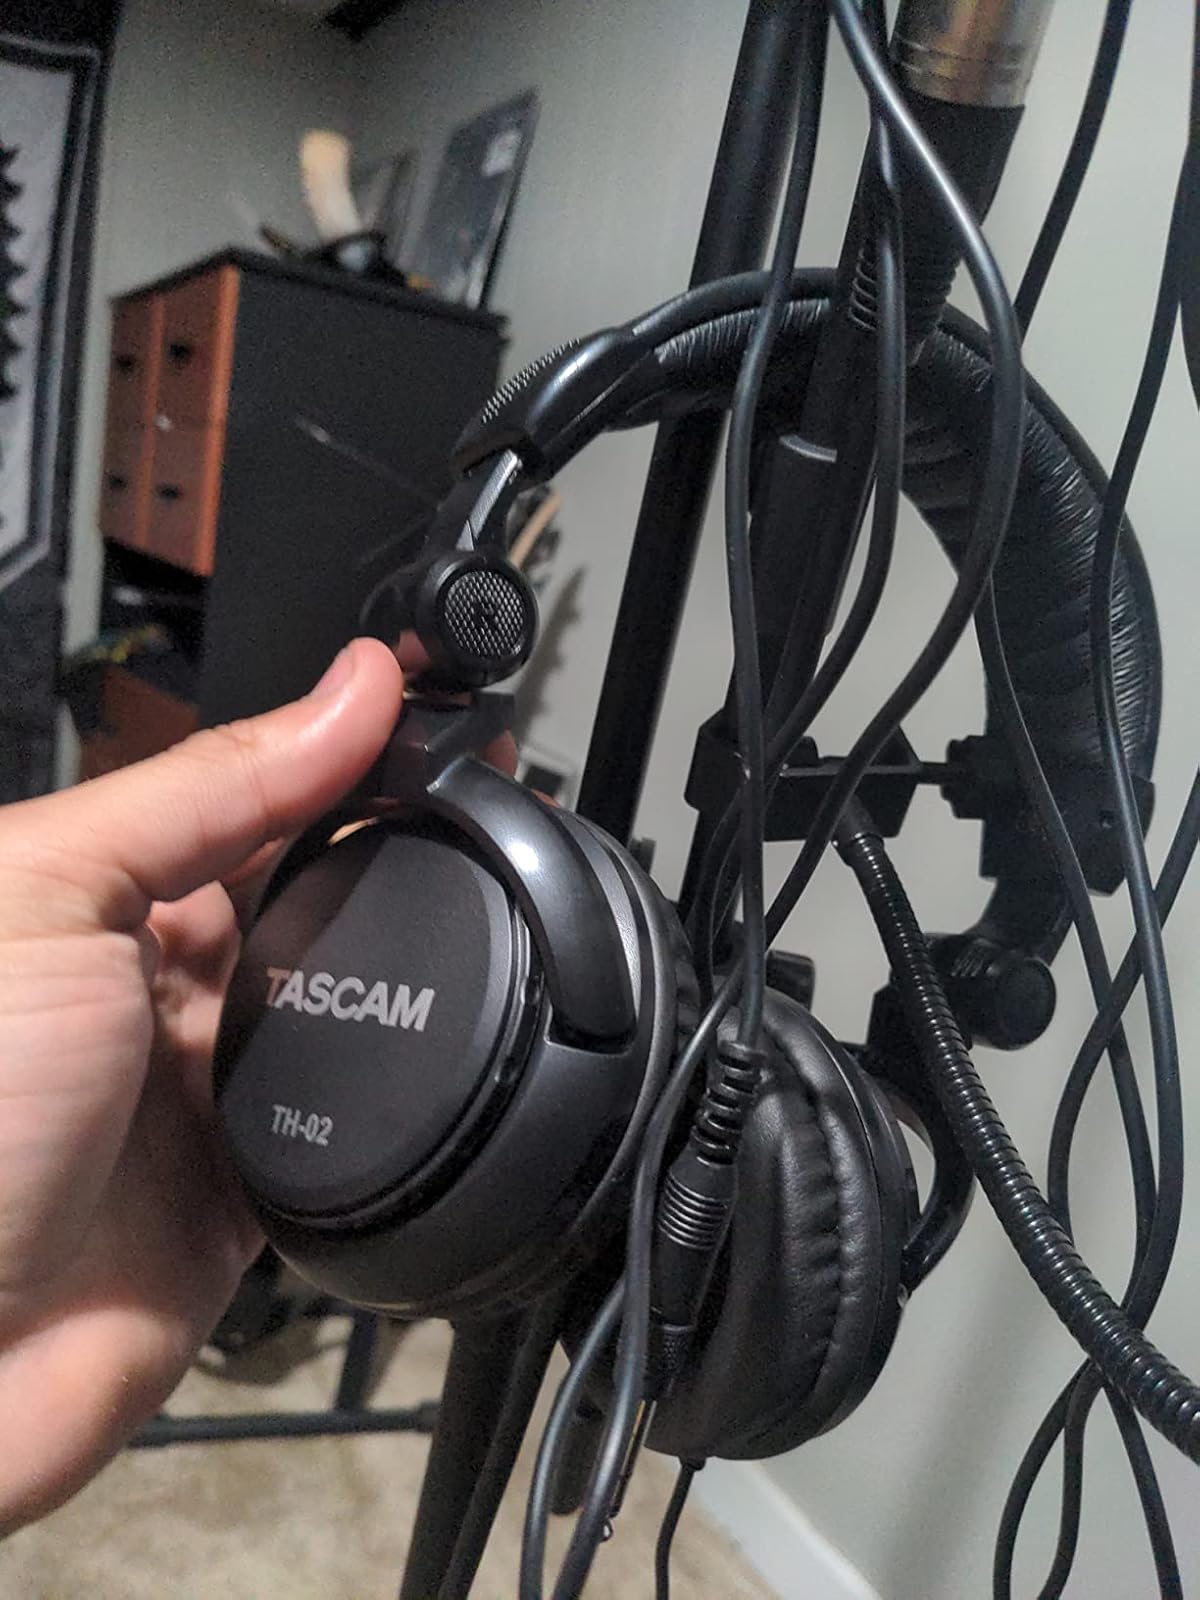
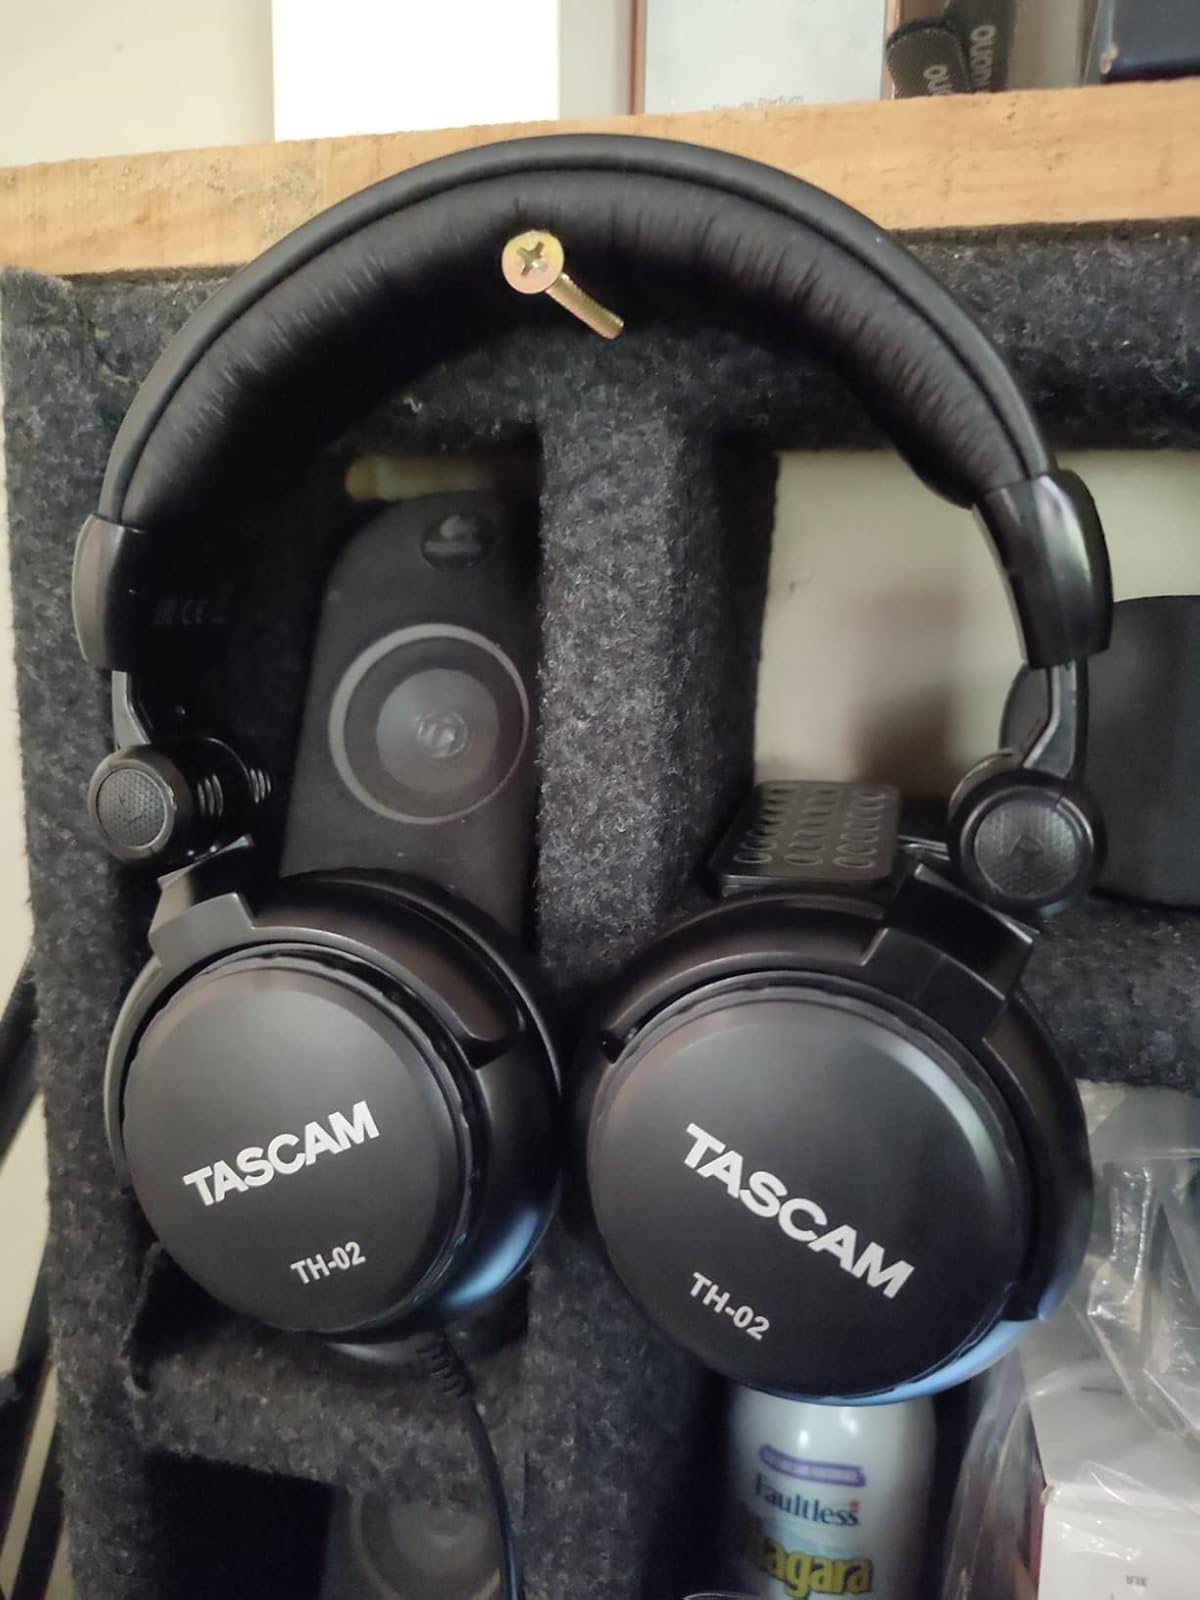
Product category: headphones
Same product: yes